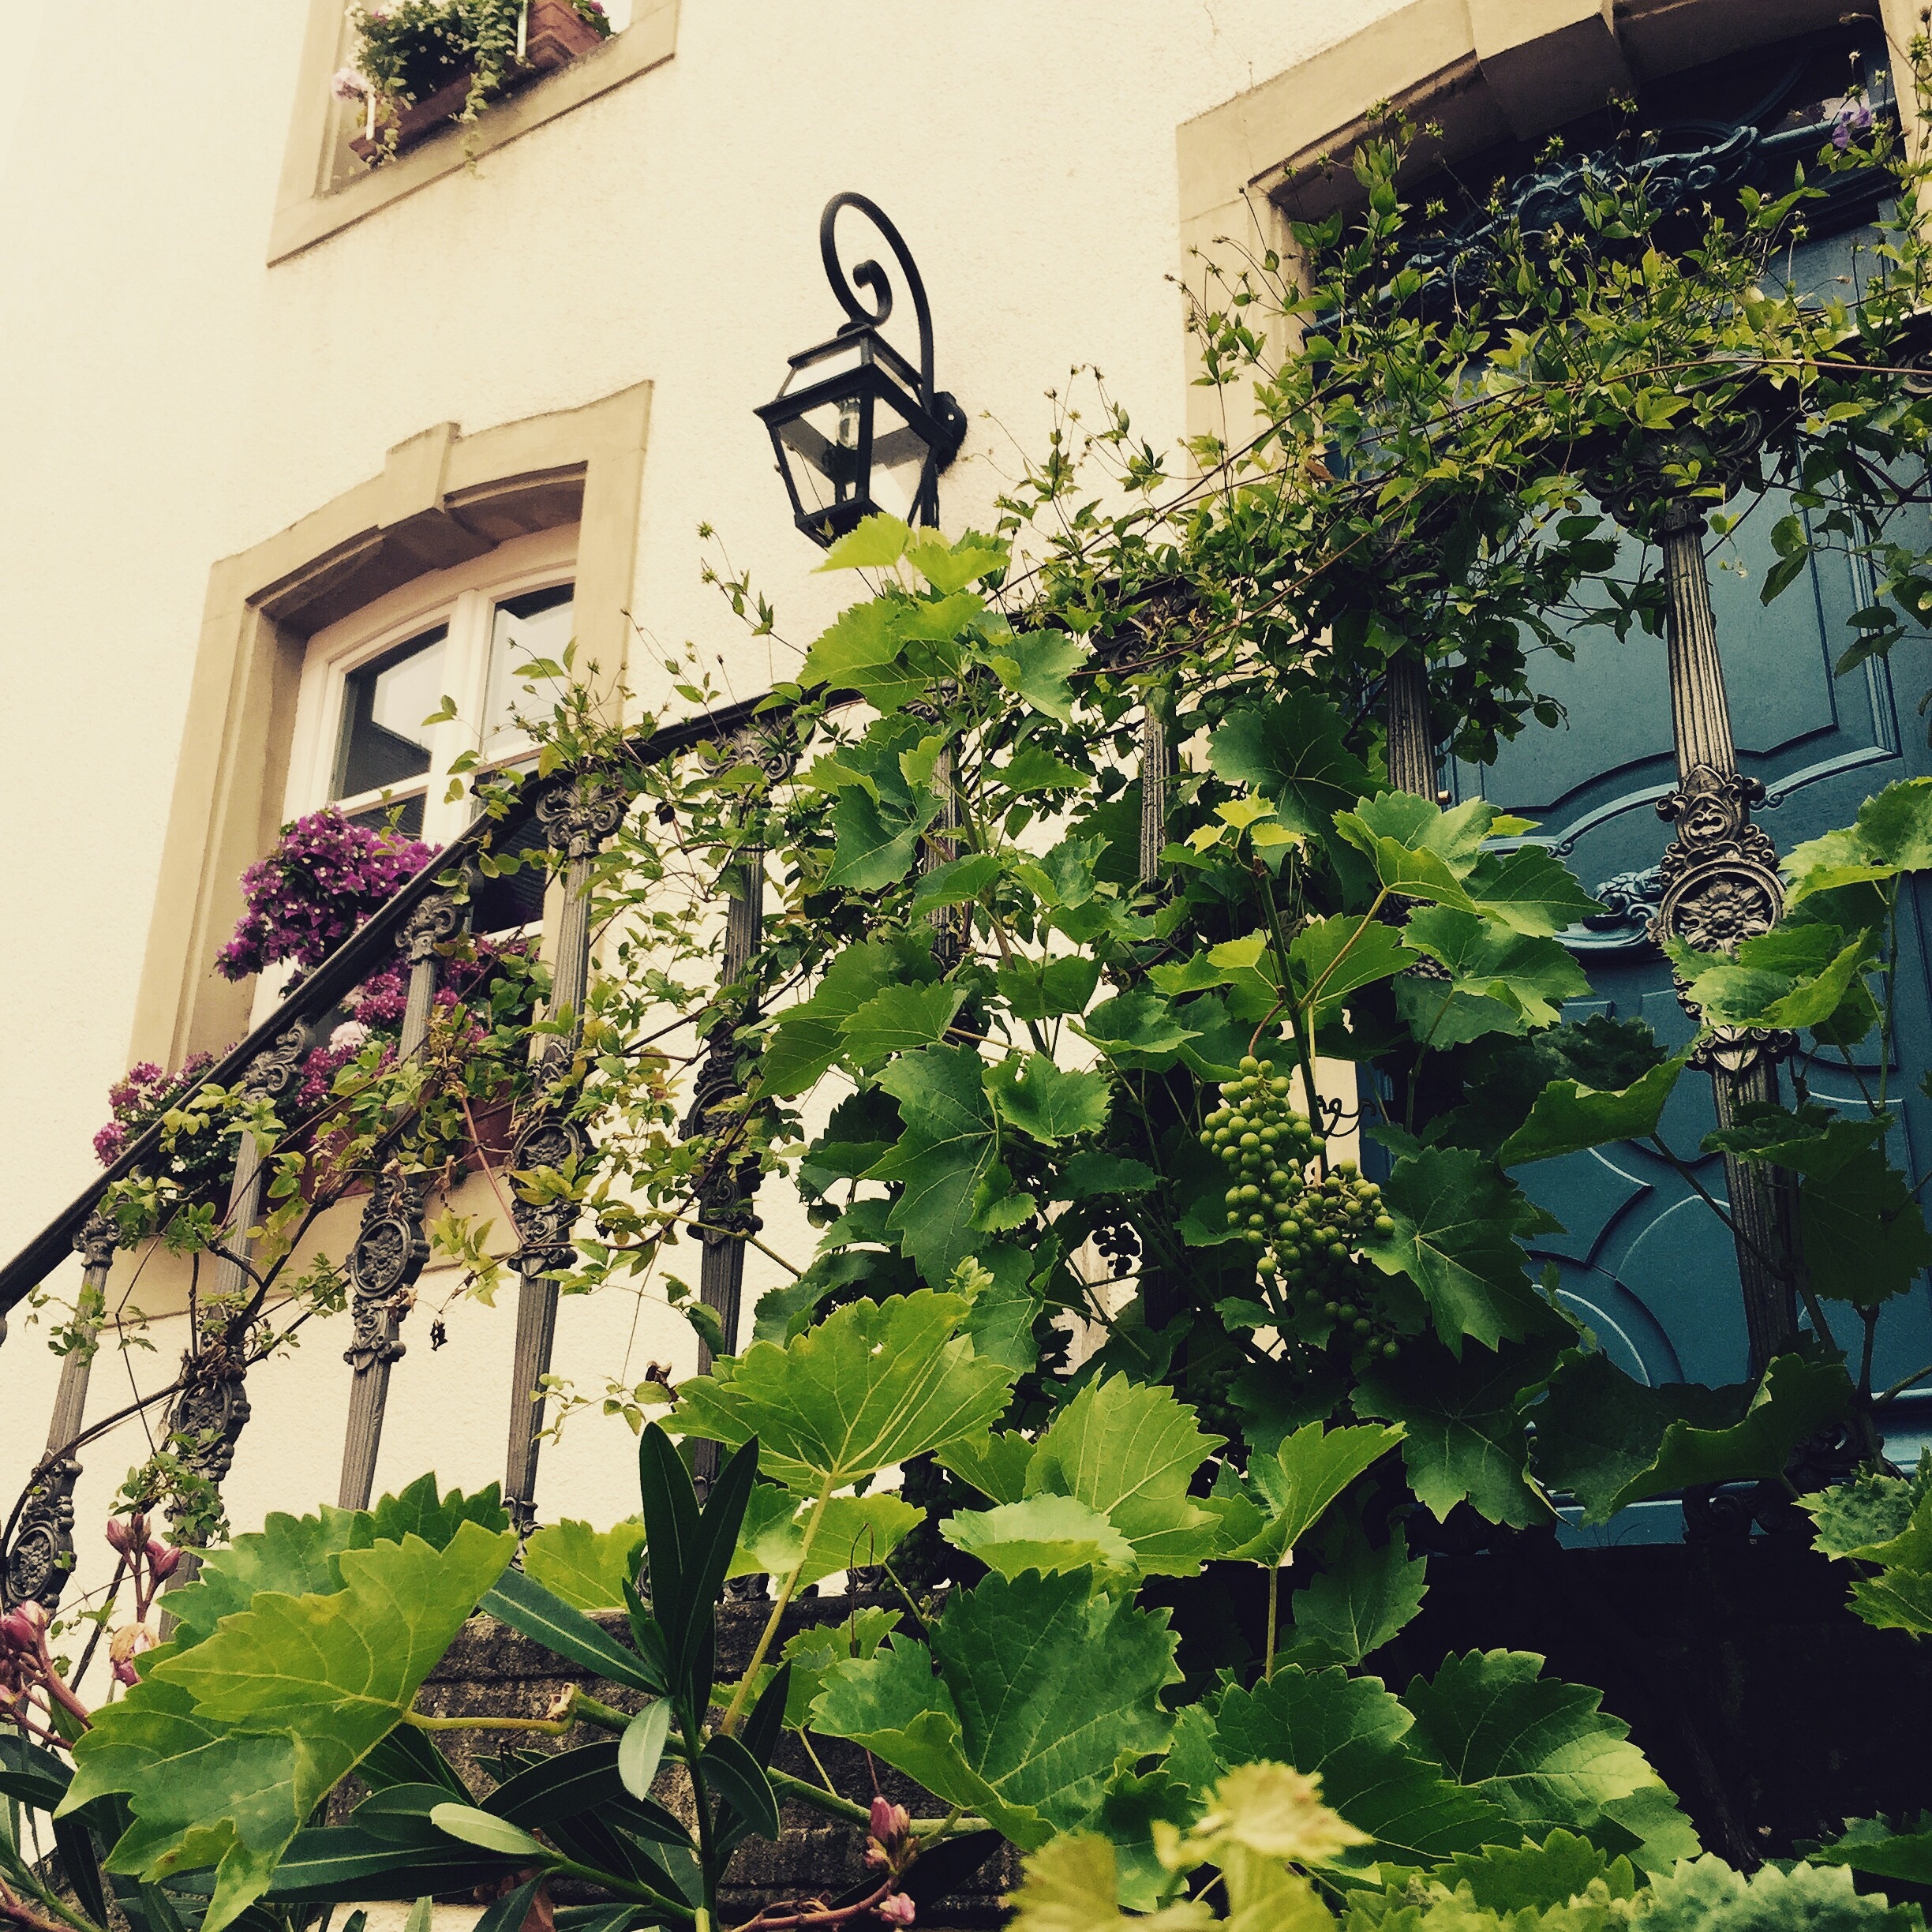
plant, flower, backyard, botany, garden, flora, yard, floristry, mosel, winegrower's house, outdoor structure, ehnen